Albert Campbell House

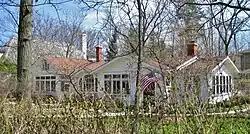
The house in 2013

The Albert Campbell House was a historic house at 434 Marshman Avenue in Highland Park, Illinois. The house's construction date and builder are unknown, though it was most likely built in the early twentieth century. The house has a bungalow-style design inspired by the American Craftsman movement. The house's design features a low profile and several stained glass and etched glass windows. A sizable addition was placed on the west side of the house in 1927, and a second addition was added in the 1930s.